Mongols

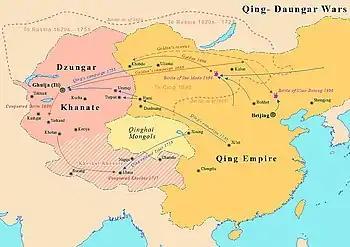
Map showing wars between Qing dynasty and Dzungar Khanate

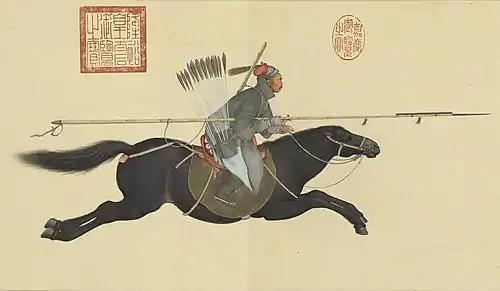
A Dzungar soldier called Ayusi from the high Qing era, by Giuseppe Castiglione, 1755

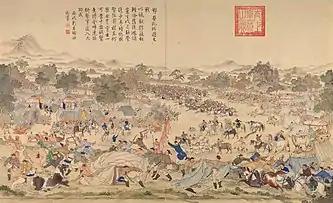
The Battle of Oroi-Jalatu in 1755 between the Qing (that ruled China at the time) and Mongol Dzungar armies. The fall of the Dzungar Khanate

The Chahar army was defeated in 1625 and 1628 by the Inner Mongol and Manchu armies due to Ligdan's faulty tactics. The Qing forces secured their control over Inner Mongolia by 1635, and the army of the last khan Ligdan moved to battle against Tibetan Gelugpa sect (Yellow Hat sect) forces. The Gelugpa forces supported the Manchus, while Ligdan supported Kagyu sect (Red Hat sect) of Tibetan Buddhism. Ligden died in 1634 on his way to Tibet. By 1636, most Inner Mongolian nobles had submitted to the Qing dynasty founded by the Manchus. Inner Mongolian Tengis noyan revolted against the Qing in the 1640s and the Khalkha battled to protect Sunud.